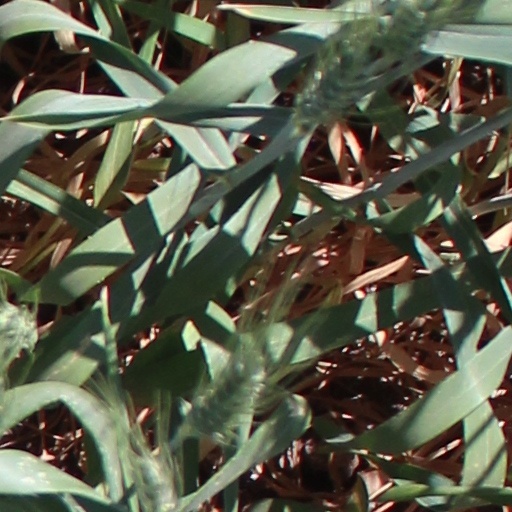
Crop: wheat